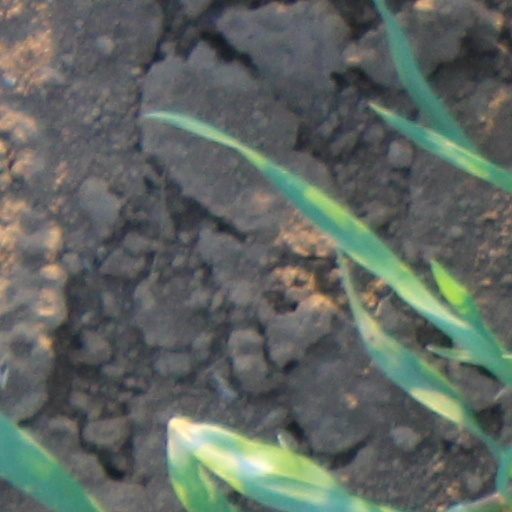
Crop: wheat